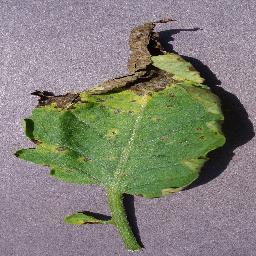
Label: Tomato___Septoria_leaf_spot